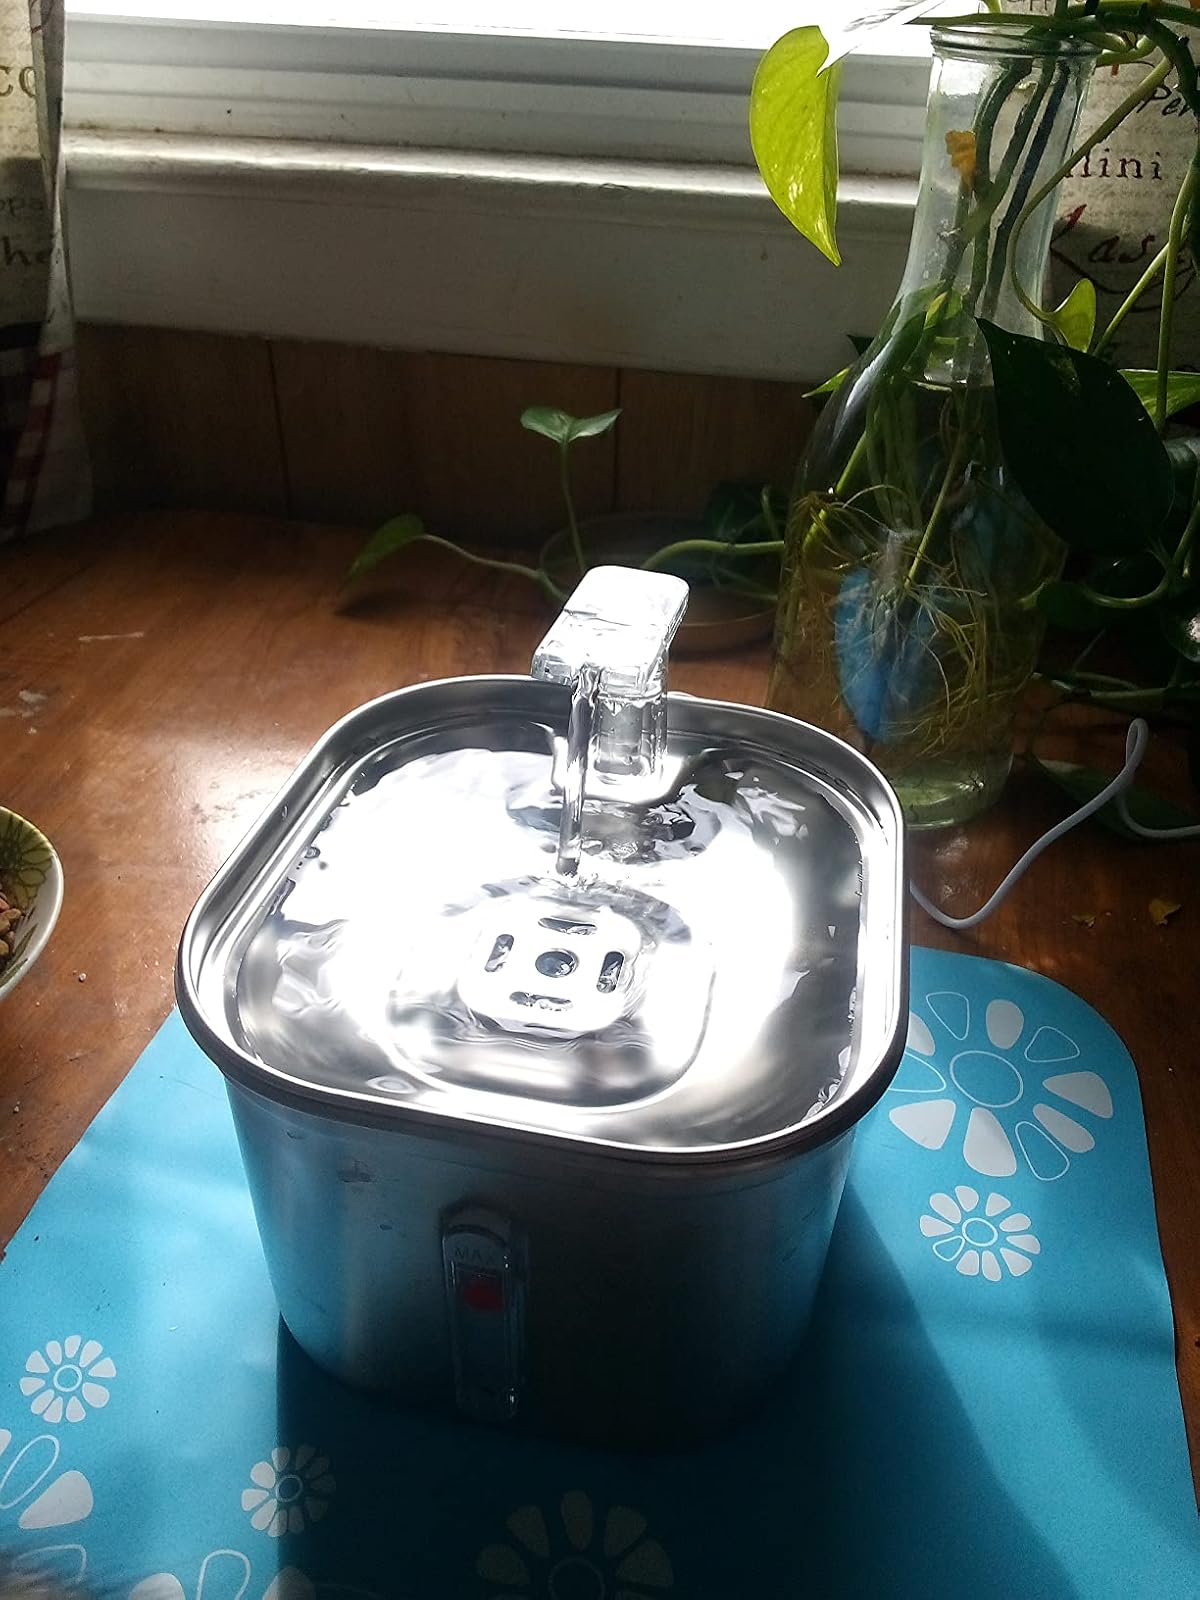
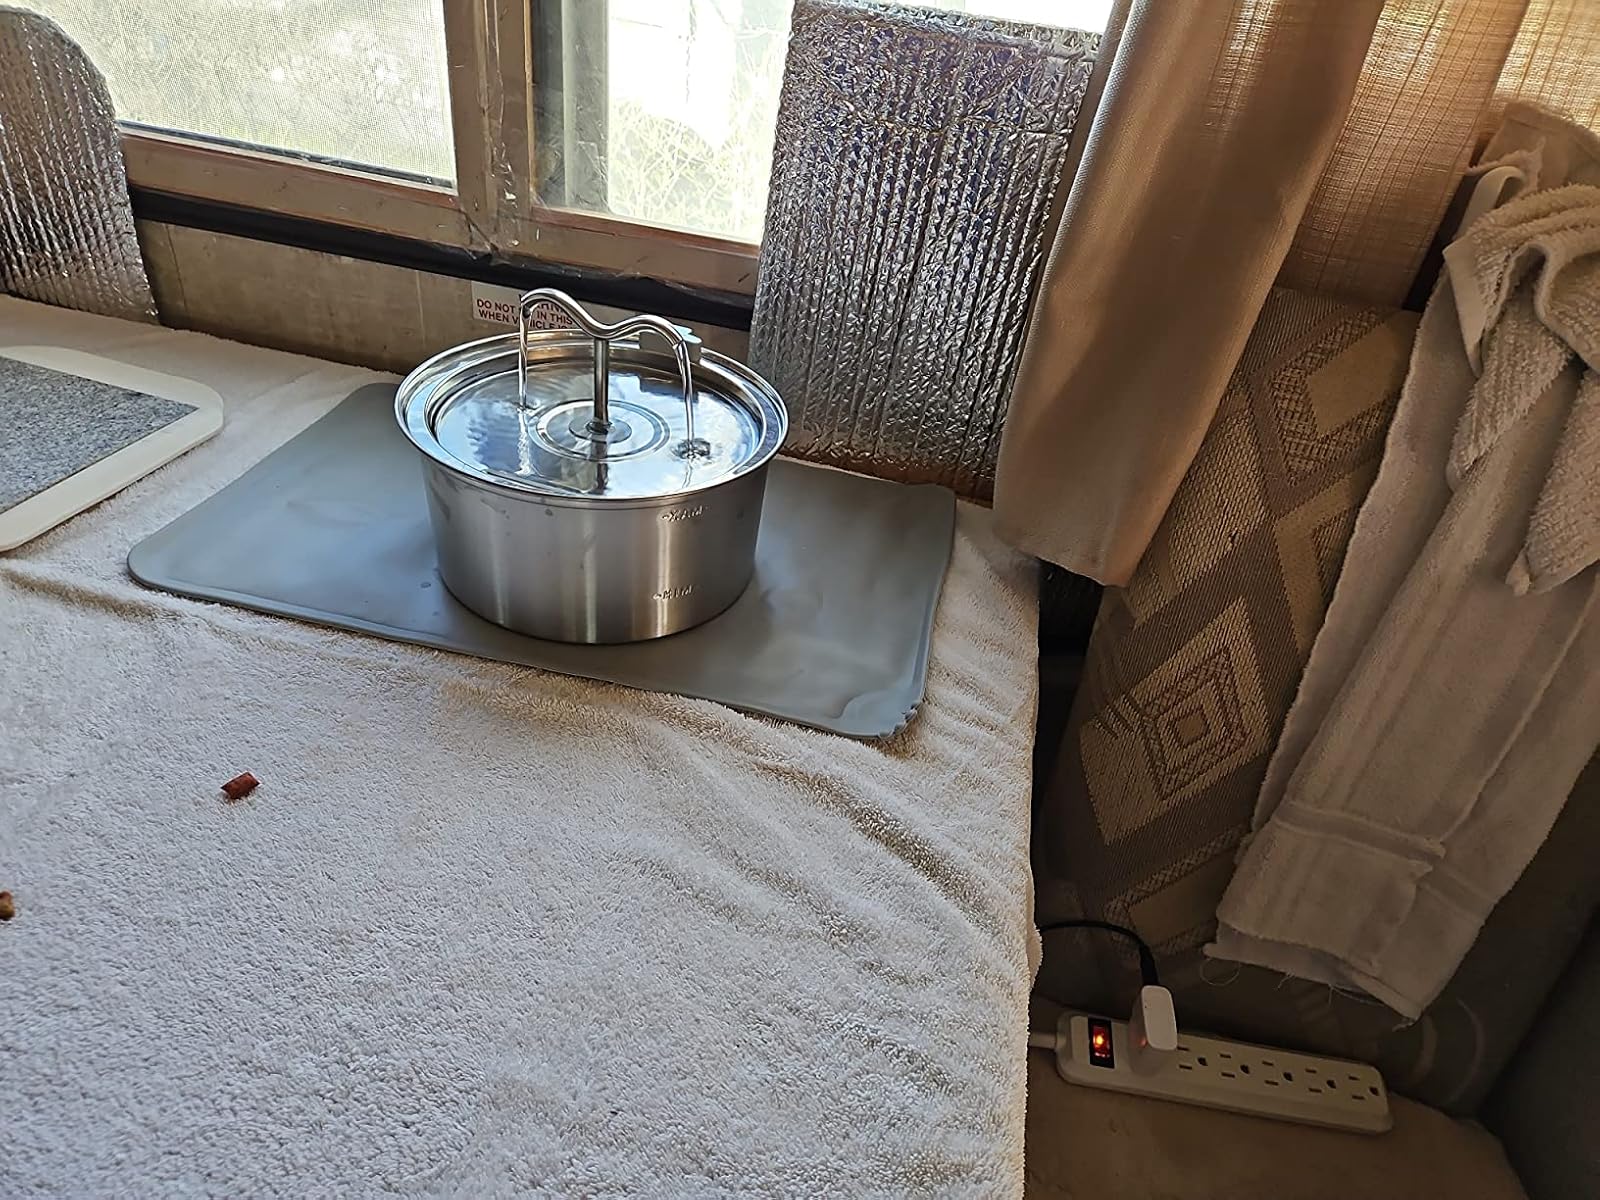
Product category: items_bowl
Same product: no